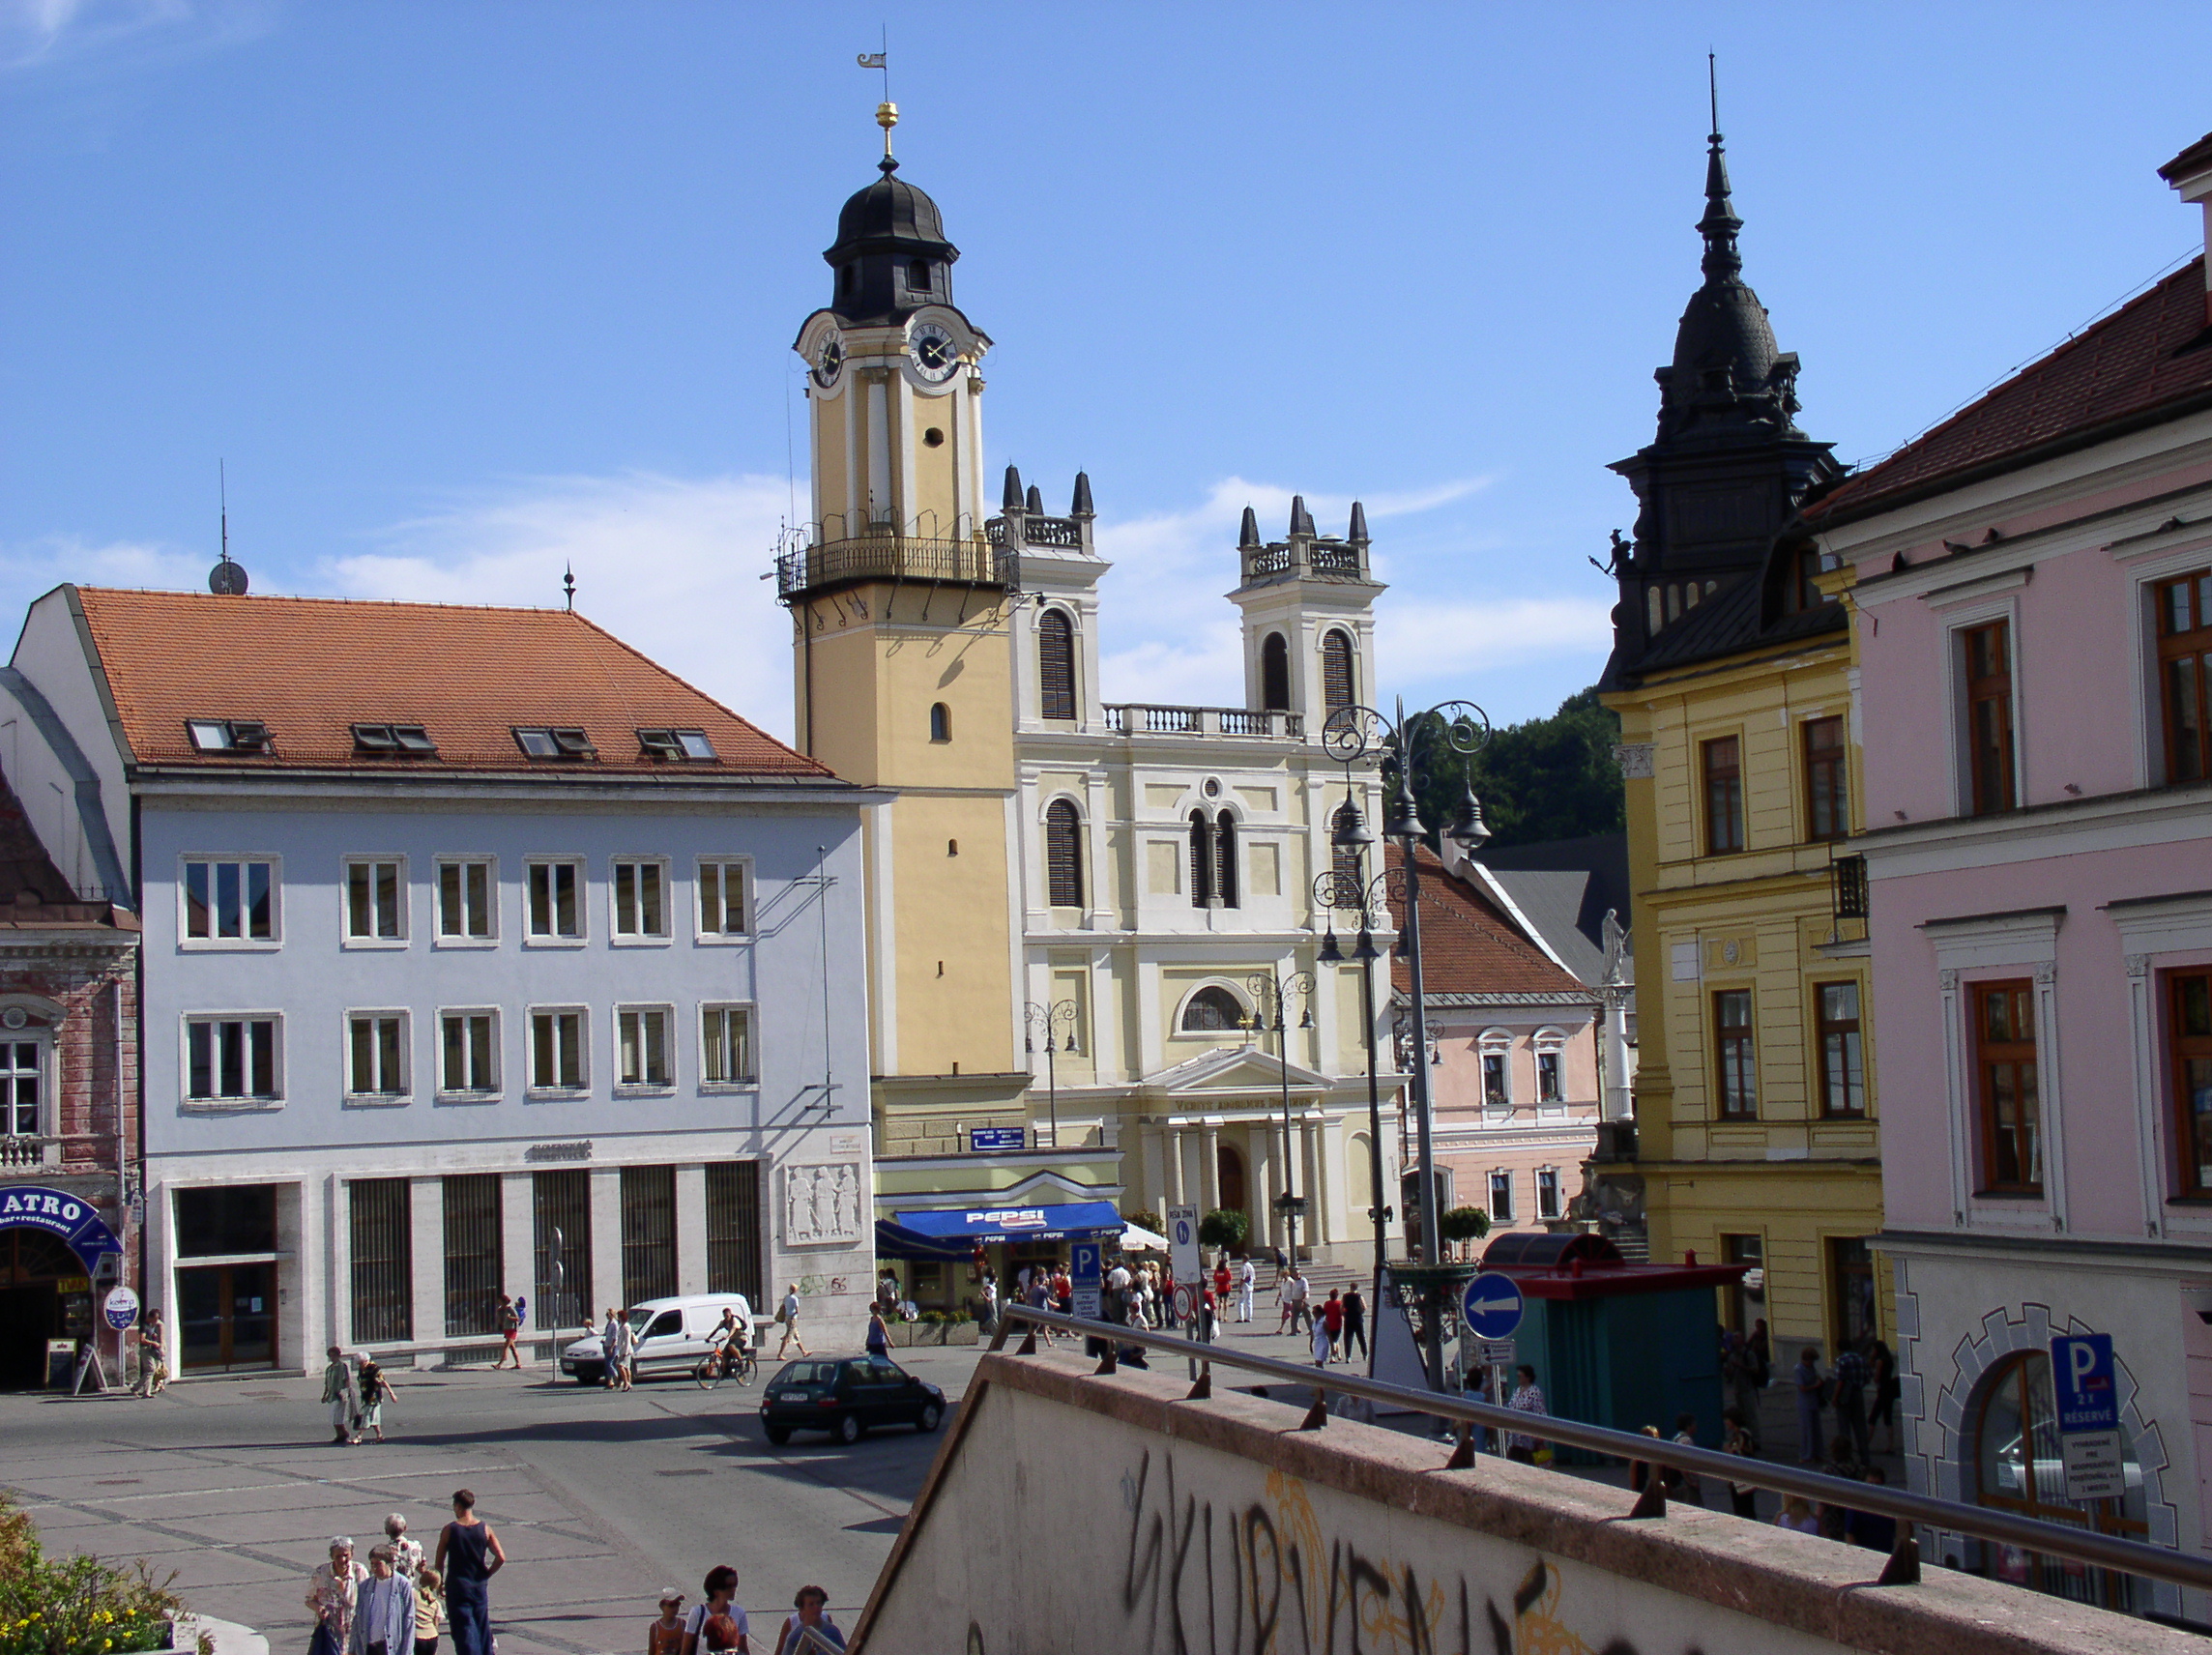
banska bystrica, slovakia, town, city, landmark, building, plaza, human settlement, public space, town square, architecture, facade, sky, tourism, stately home, spire, steeple, metropolis, seat of local government, medieval architecture, tourist attraction, street, chateau, house, palace, classical architecture